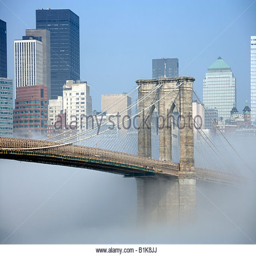
late gothic revival structure seen in early morning fog with down filming location in the back ground